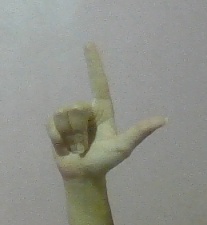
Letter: laam